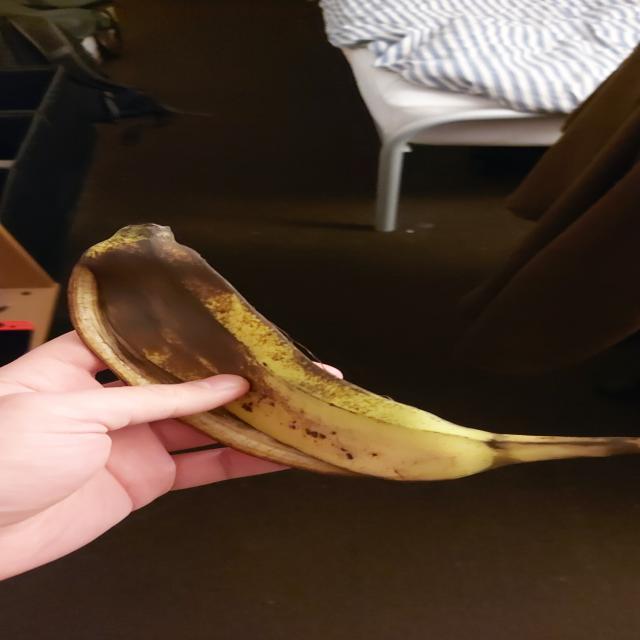
Label: bananas